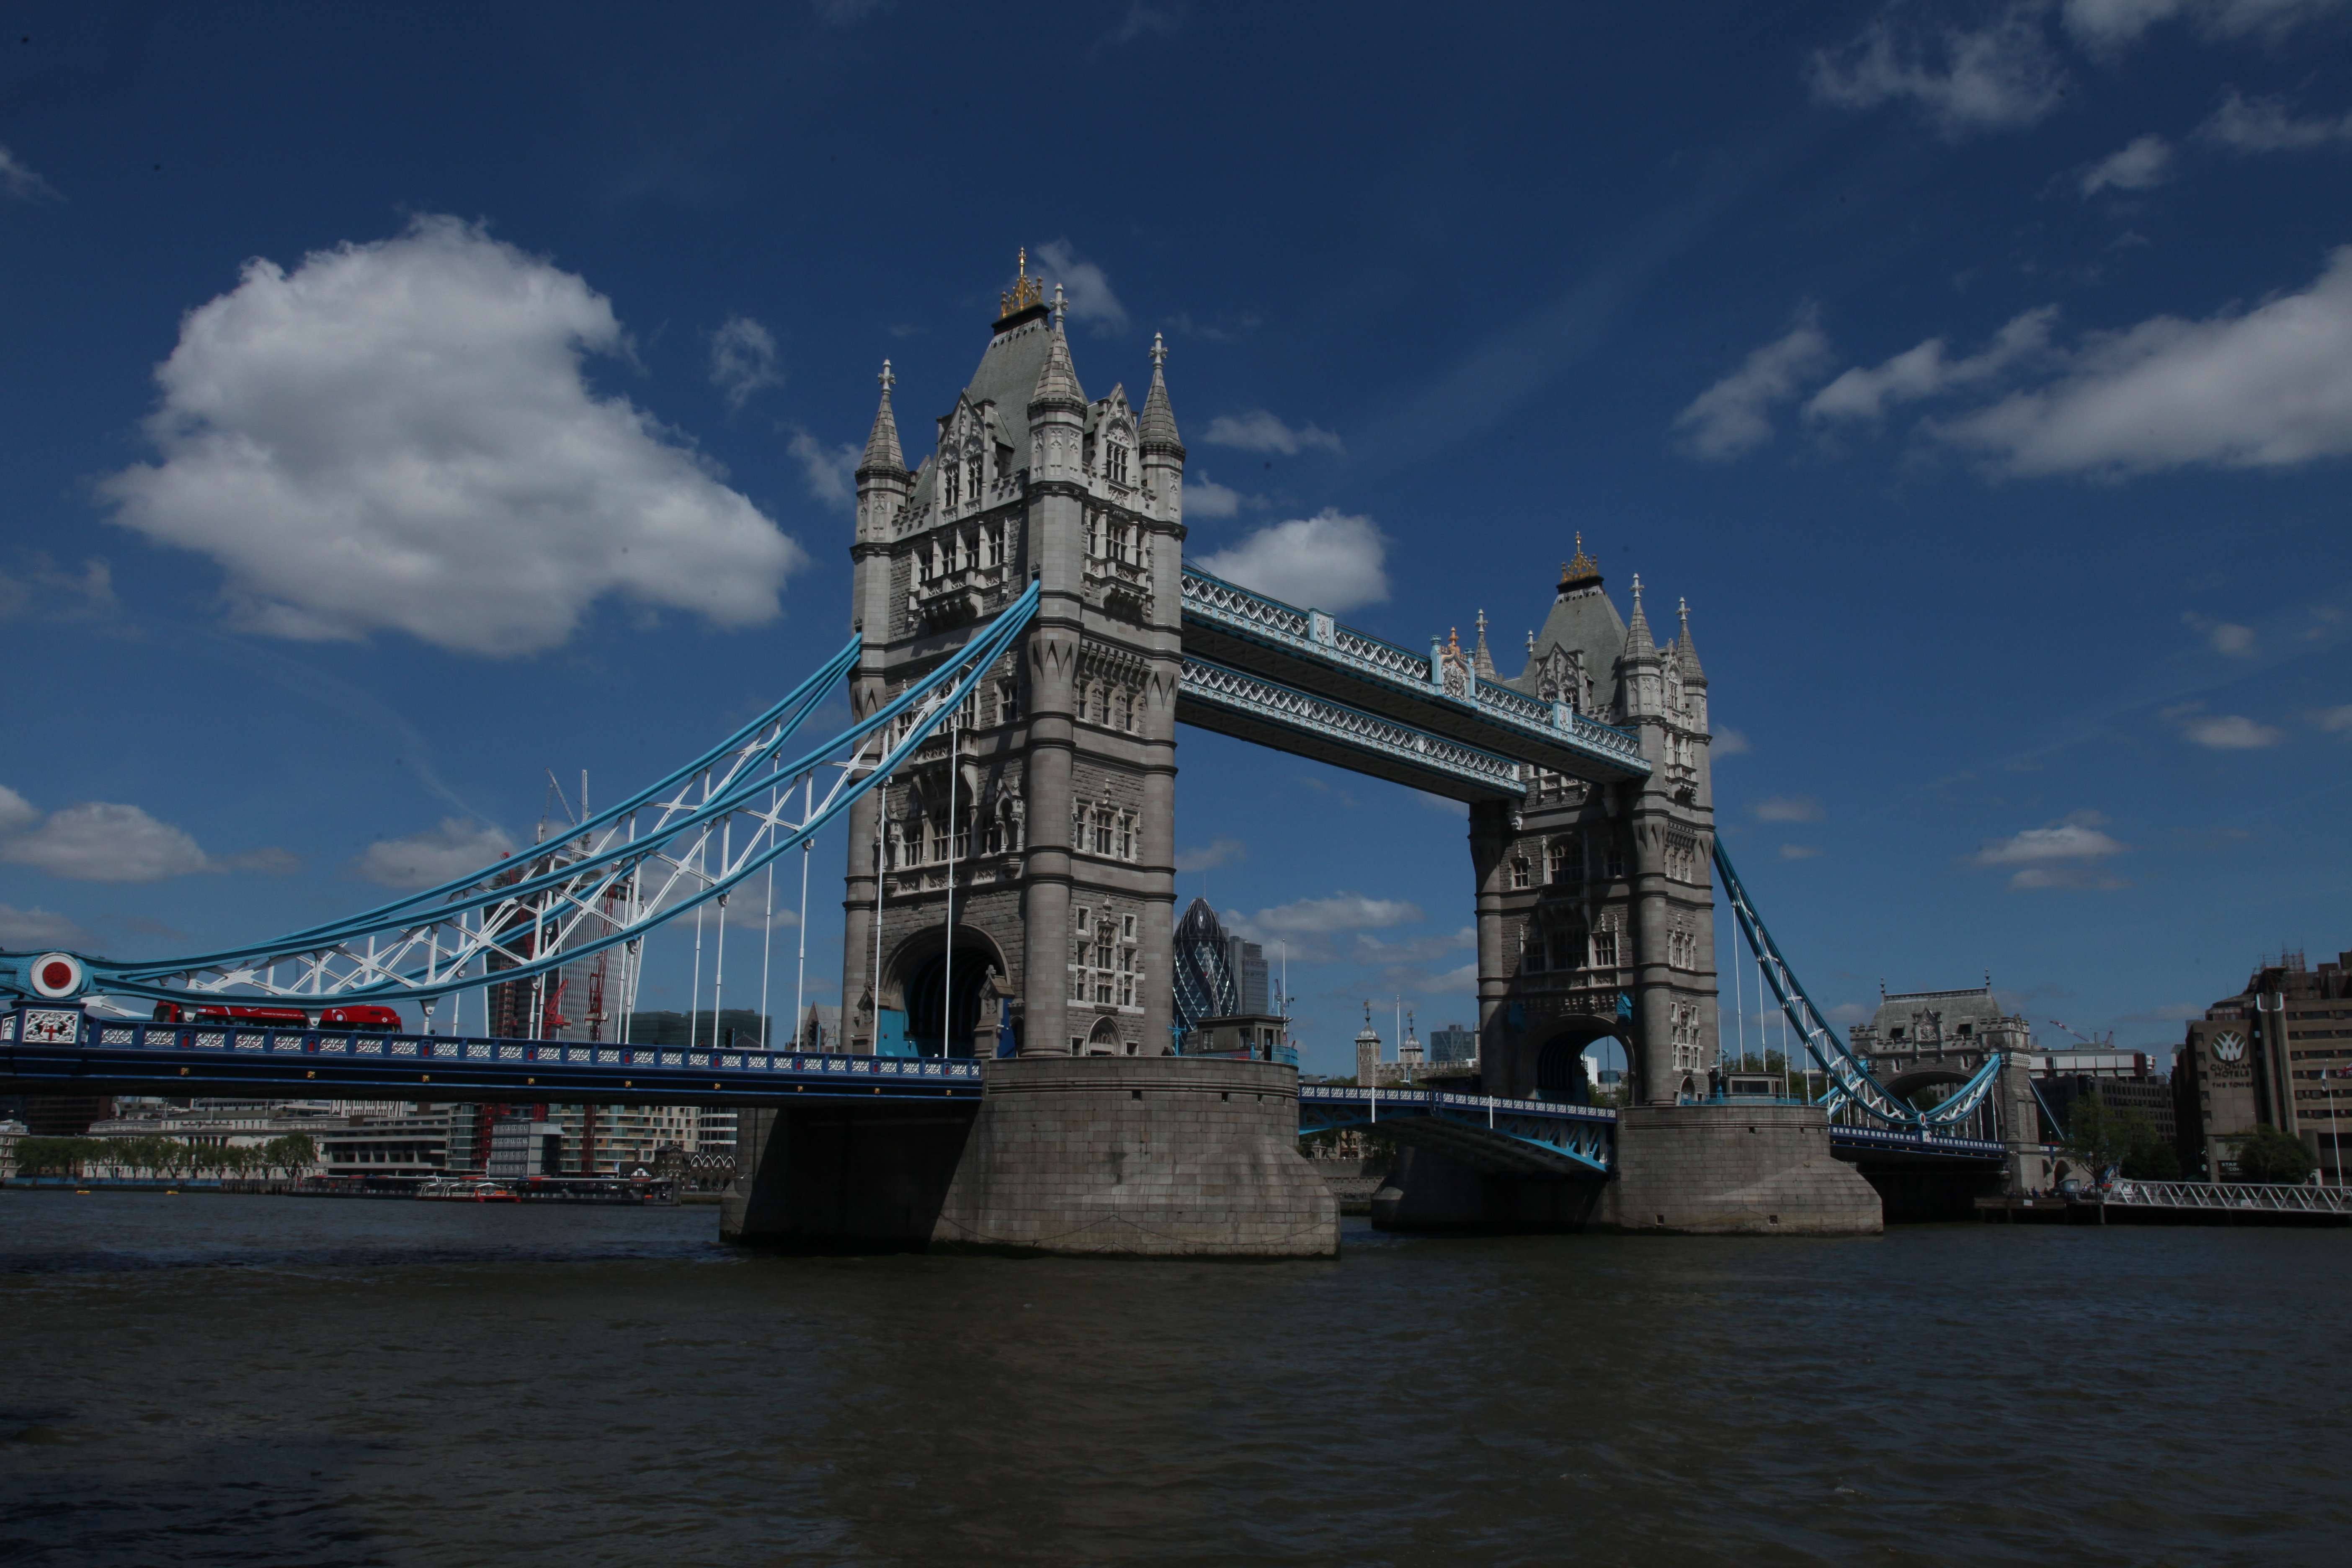
sea, bridge, river, cityscape, reflection, vehicle, landmark, harbor, tower bridge, waterway, places of interest, england, london, united kingdom, river thames, nonbuilding structure